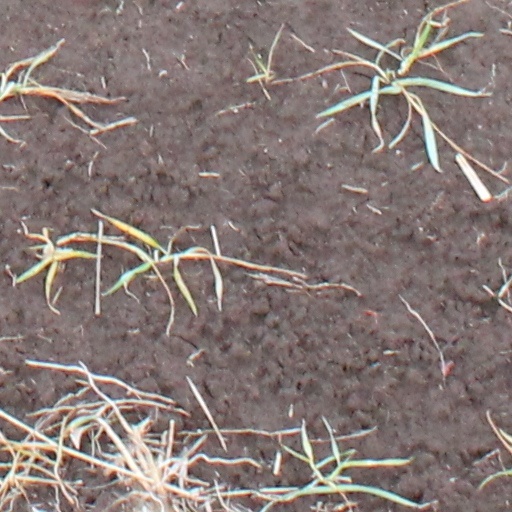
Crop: wheat